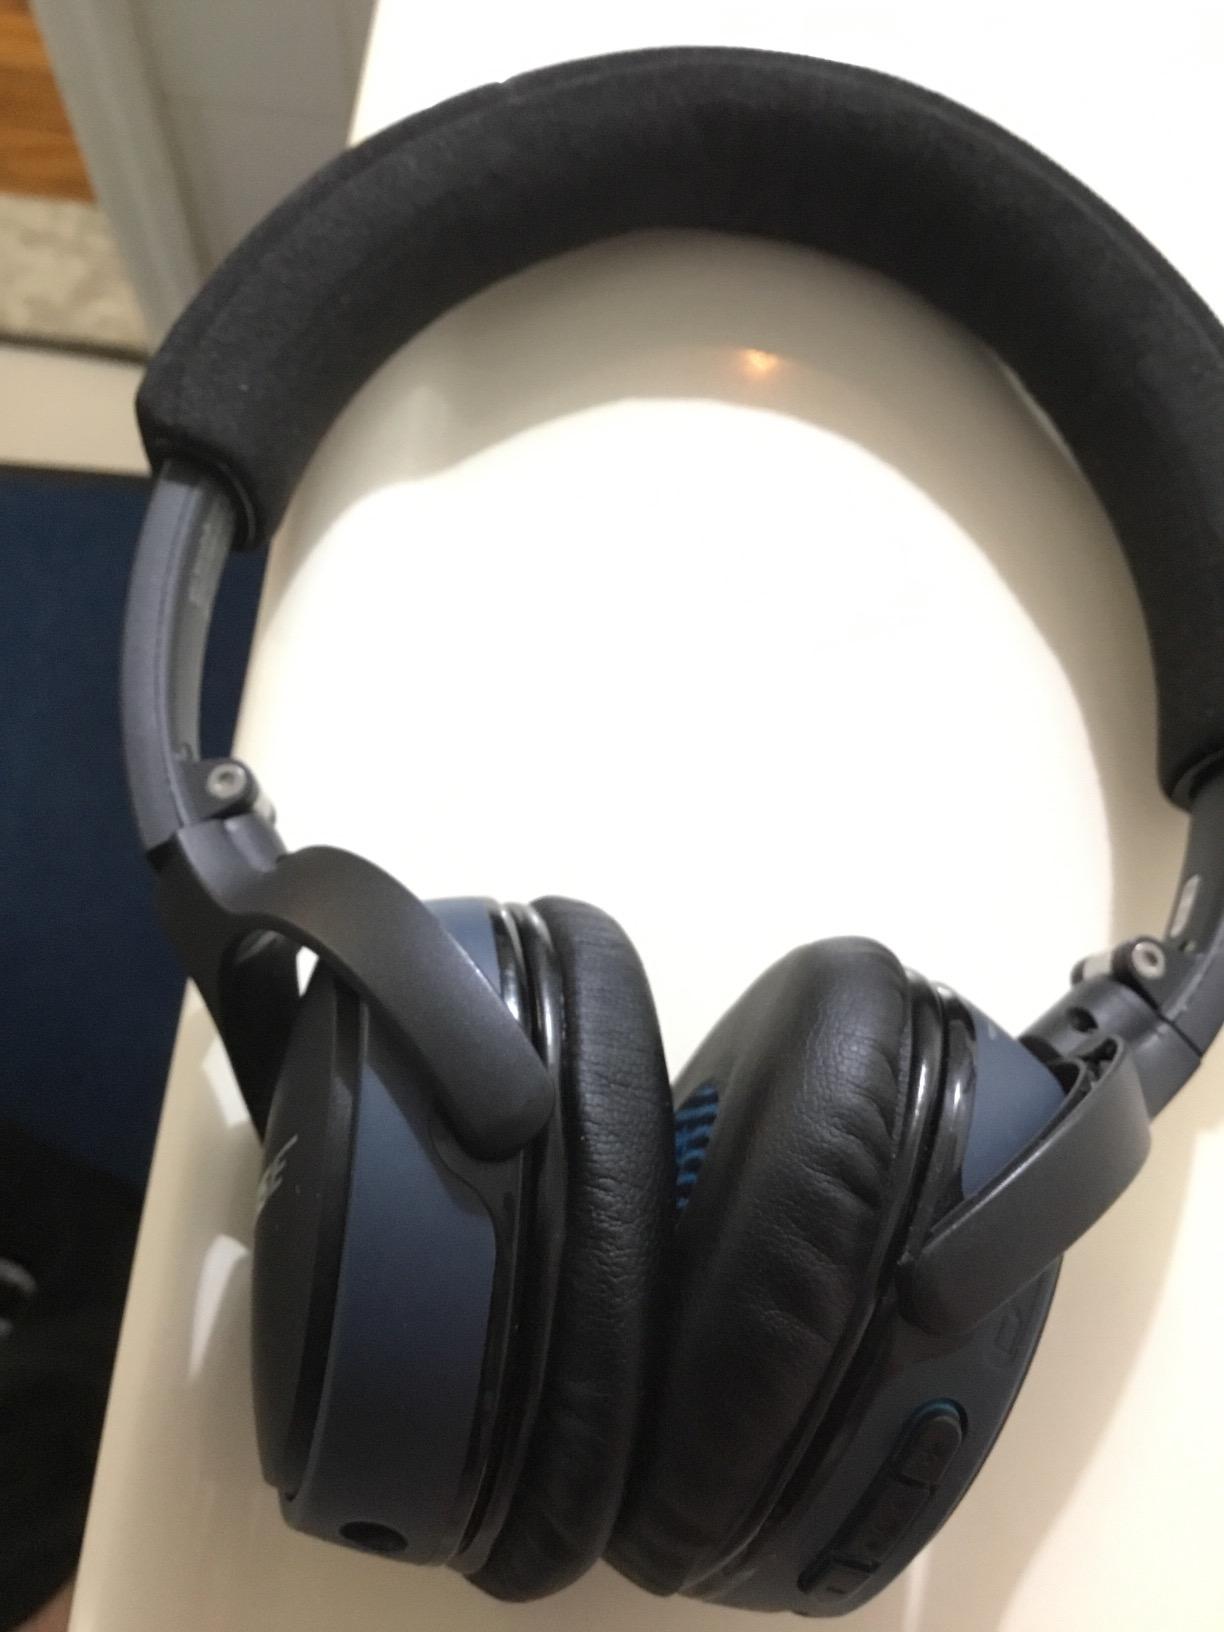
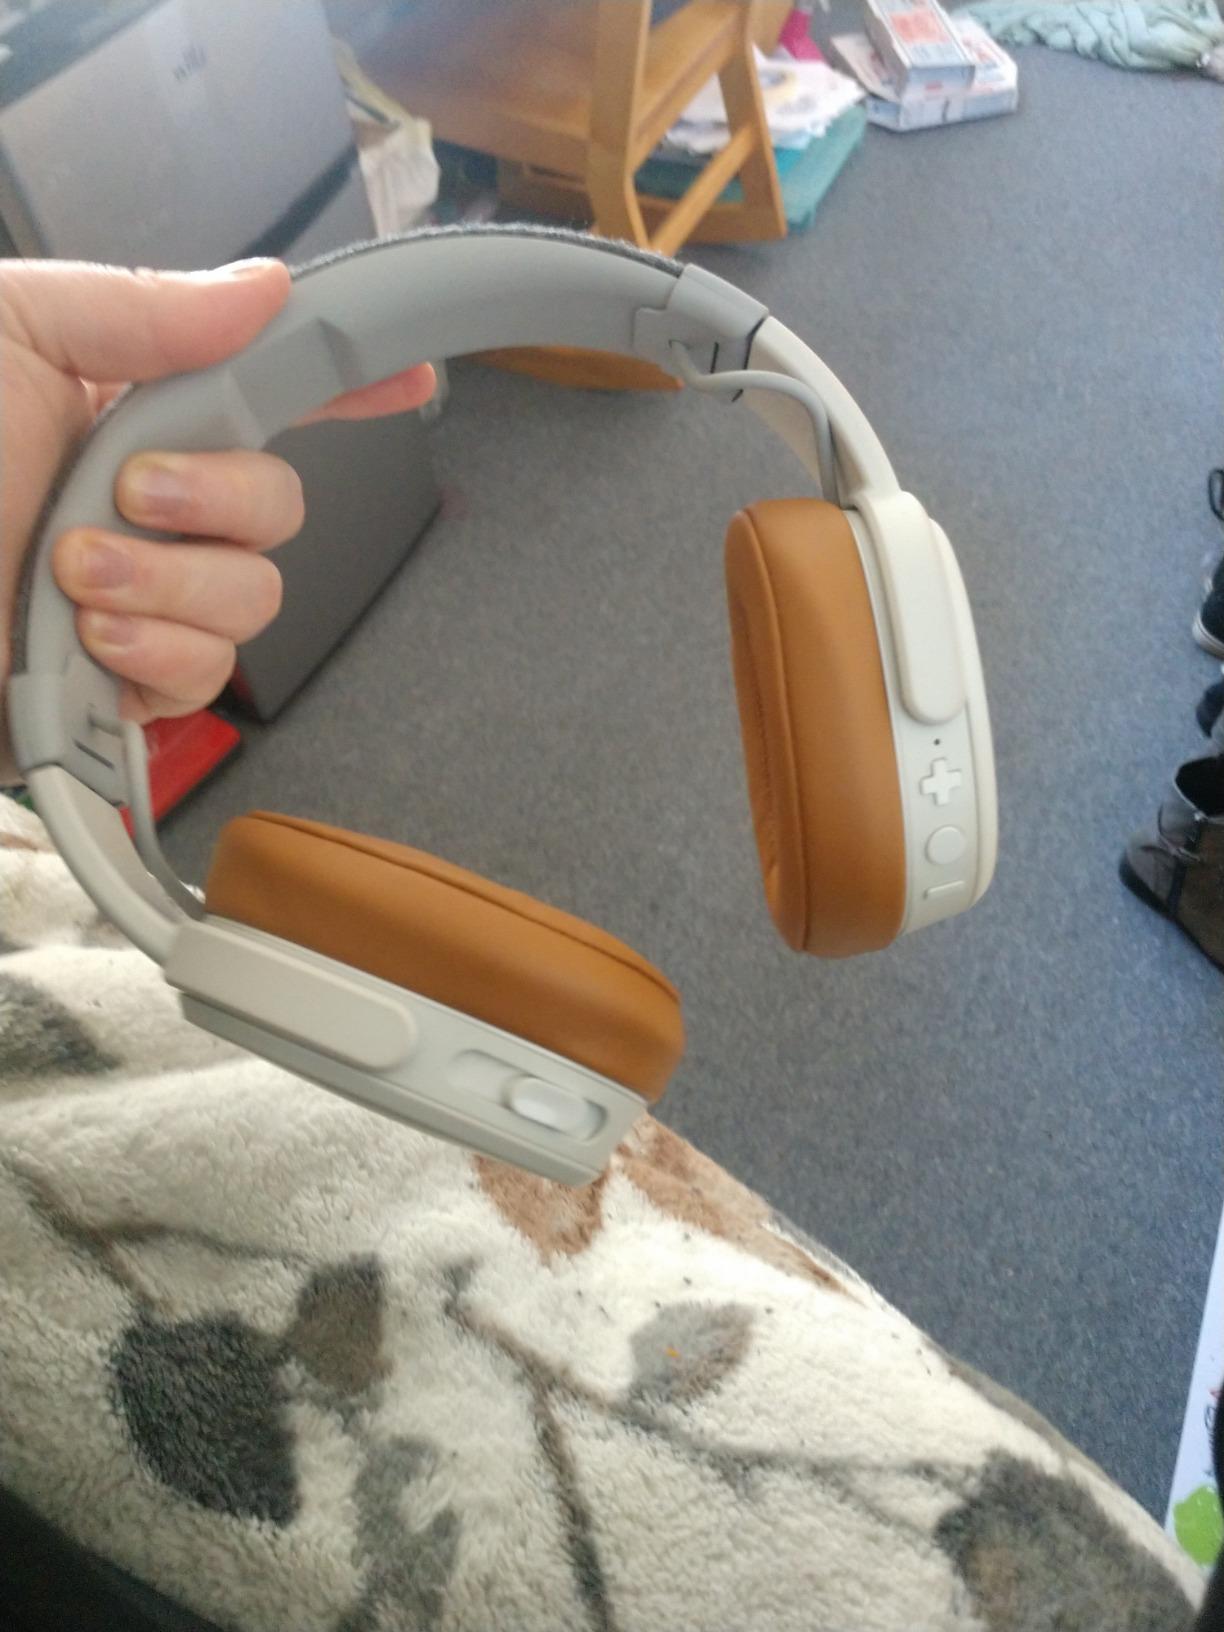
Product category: headphones
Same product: no